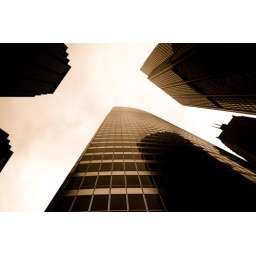
Can't decide if I like this in black and white or color.